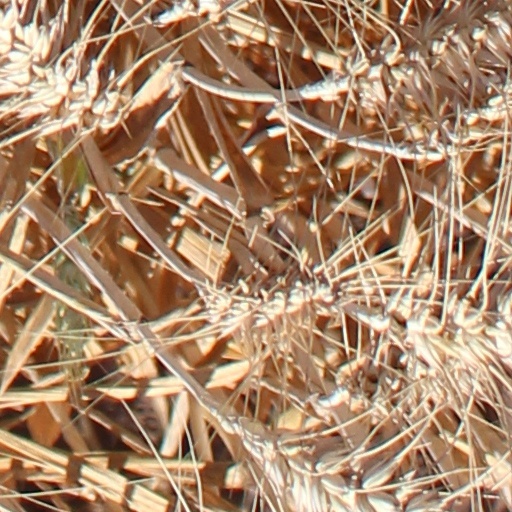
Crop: wheat